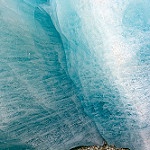
Label: glacier